Eva Padberg

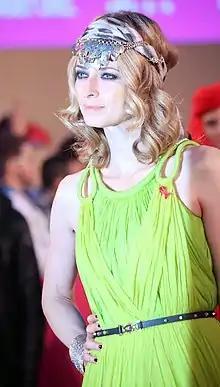
Eva Padberg, Life Ball 2013

Besides the catwalk and the photo shootings, she became a frequently sought model for commercials and advertising campaigns: Since 2003, she has been the face of the world-renown make-up-brand Astor. In May 2005, she appeared in the TV commercial of the candy brand "Gletscher Eis" and in September of the same year she became not only the new face of the Korean automobile manufacturer Kia Motors, but also the new cover top-model of the mail order company Otto and campaign model for Nintendo's "Nintendogs". Since May 2006, she has been promoting the new drink "König Pilsener Lemon" of the brand König Pilsener.